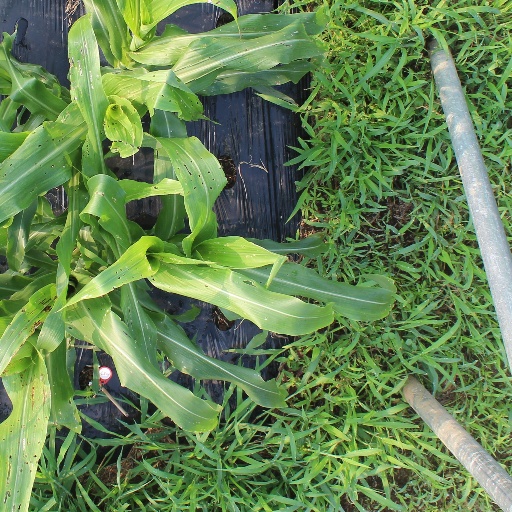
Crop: sorghum